Economy of the Middle East

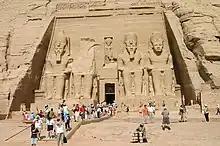
Tourist visiting the ancient Egyptian temple Abu Simbel.

Egypt derives a great deal of its foreign exchange from tourism. Consequently, most of its labor force is devoted to the service sector. Agriculture is also a large part of the Egyptian economy. The Nile River provides Egypt with some of the most fertile land in the Middle East. It produces food for consumption and export as well as cotton for domestic and foreign textile production. Egypt's other great resource is the Suez Canal. Roughly 7.5% of global sea trade transits the canal providing Egypt revenues in excess of $3 billion annually. Egypt's industrial base dates to the 1960s, when the nation undertook import substitution industrialization policies. The inefficiencies of the state-run program have led the government to begin a privatization program and as a result Egypt enjoyed substantial GDP growth in the first decade of the 21st century. It has also taken advantage of Qualifying Industrial Zone to expand trade relations with the United States. Despite these developments Egypt remains an underdeveloped country with a per capita GDP of $5,500. The Egyptian Commodities Exchange is the first electronic exchange in the MENA (Middle East and North Africa) region, abolishing a monopoly and allowing small farmers to trade at reasonable market prices.